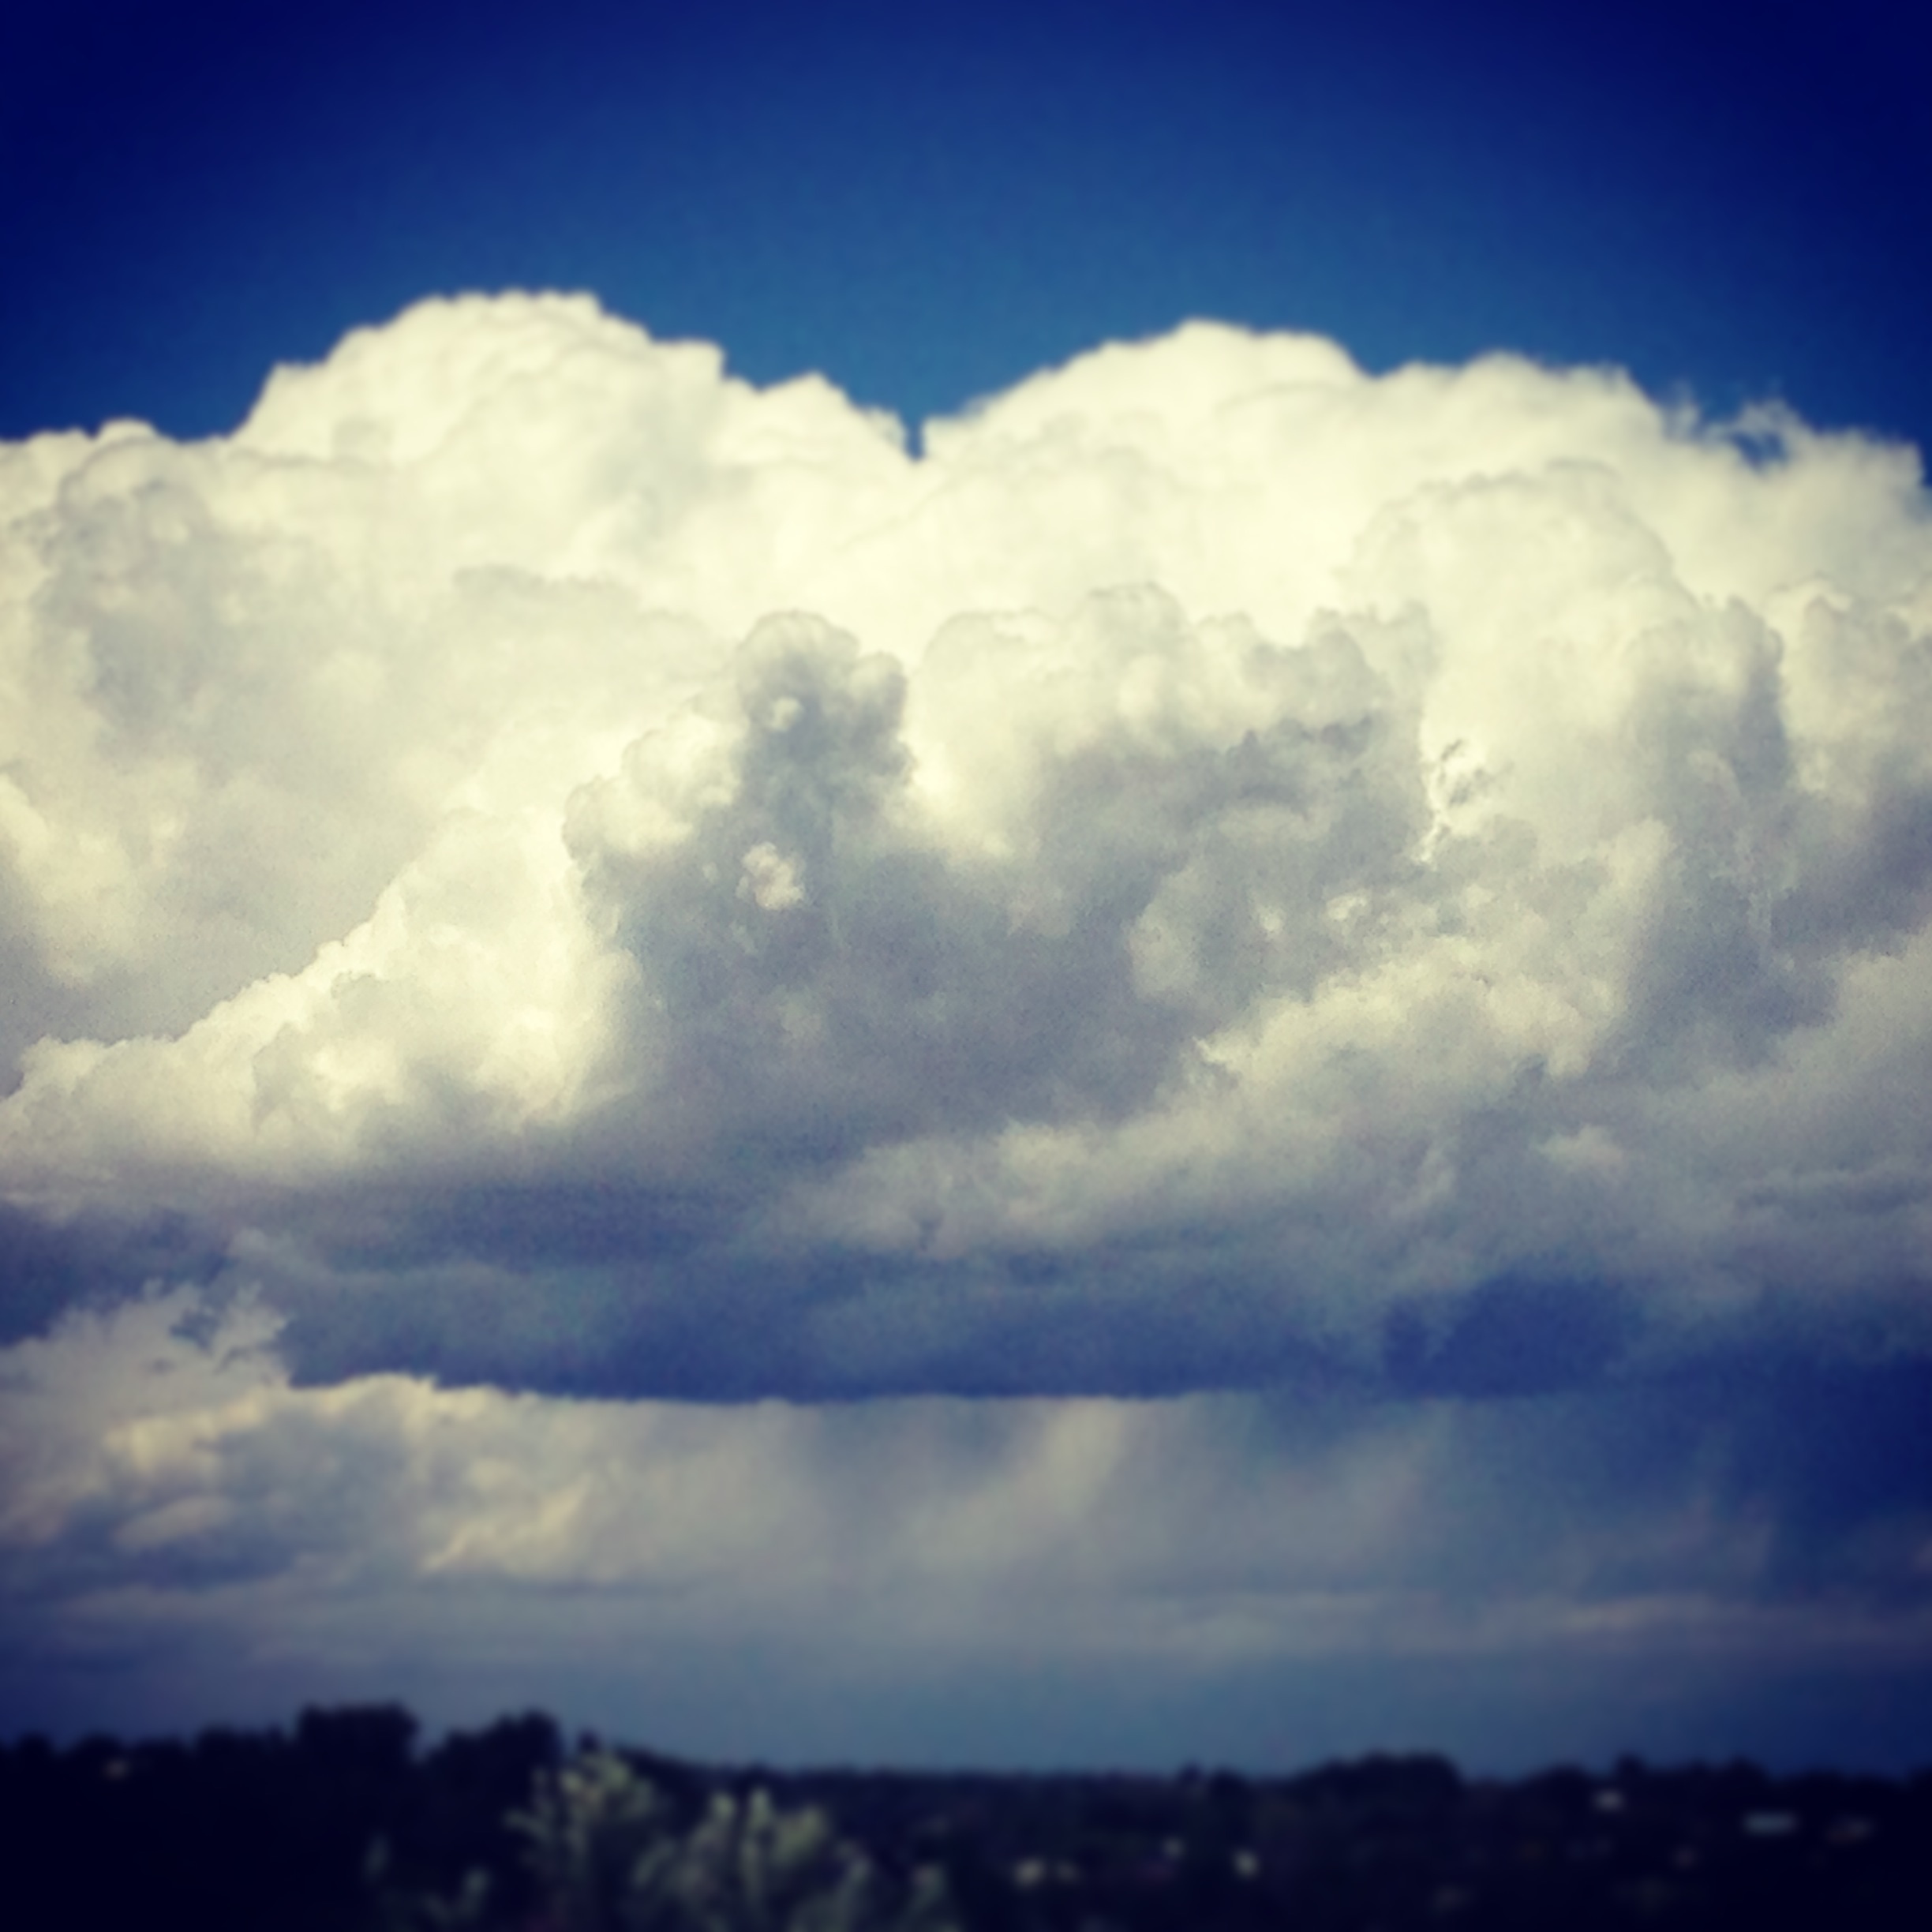
horizon, cloud, sky, sunlight, atmosphere, dusk, daytime, weather, cumulus, meteorological phenomenon